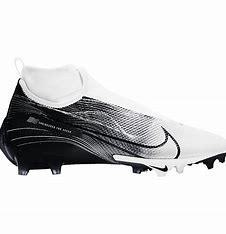
Brand: Nike
Model: Vapor Edge Pro 360